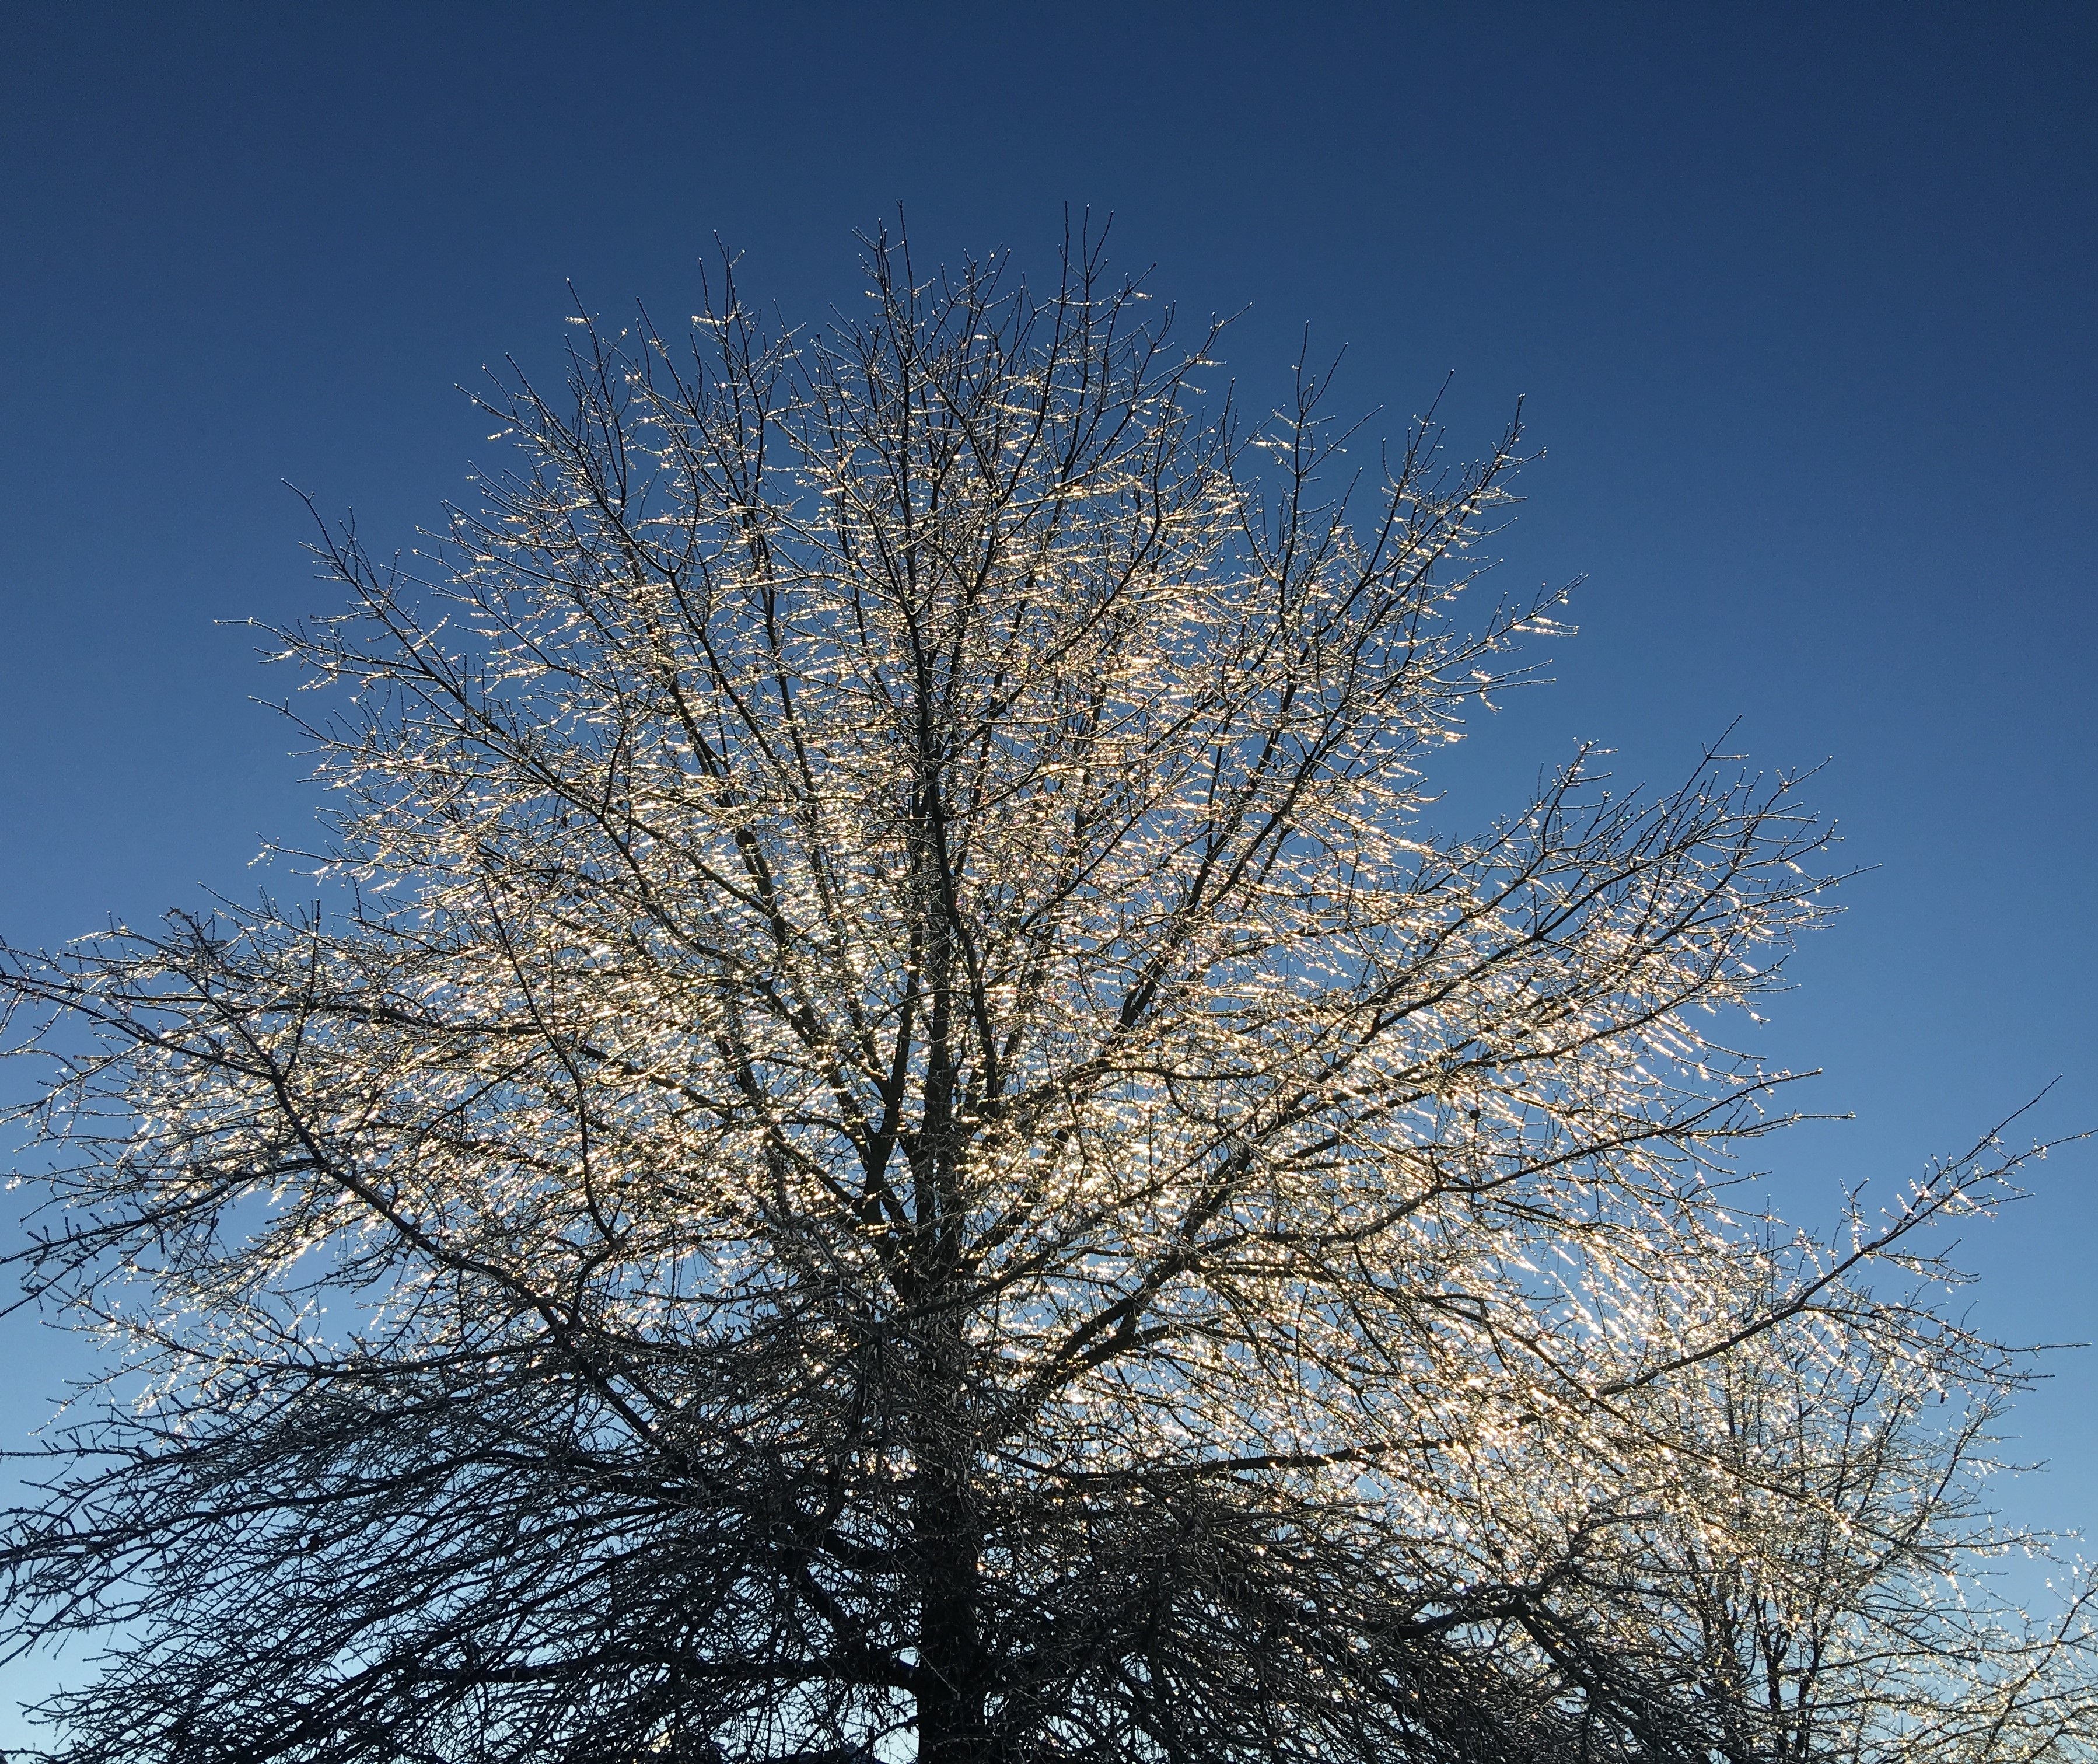
tree, branch, blossom, snow, cold, winter, plant, sky, flower, frost, ice, freeze, frozen, season, twig, icy, freezing, woody plant